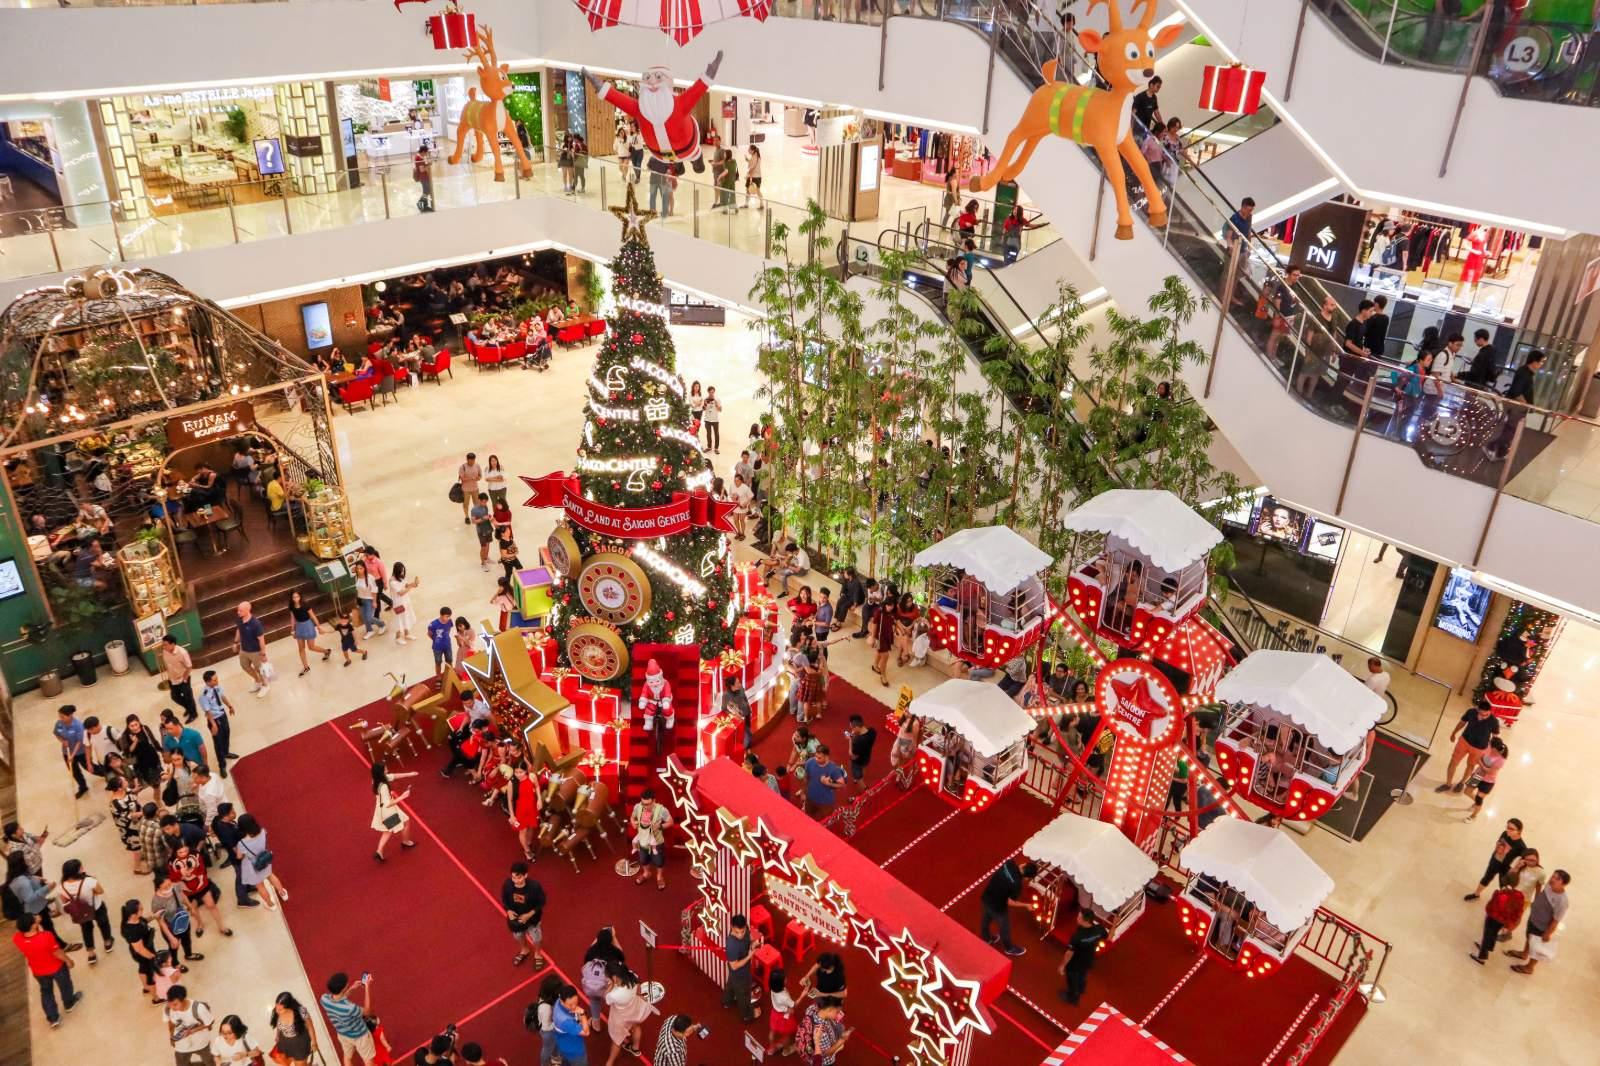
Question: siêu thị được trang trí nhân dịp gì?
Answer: siêu thị được trang trí nhân dịp giáng sinh